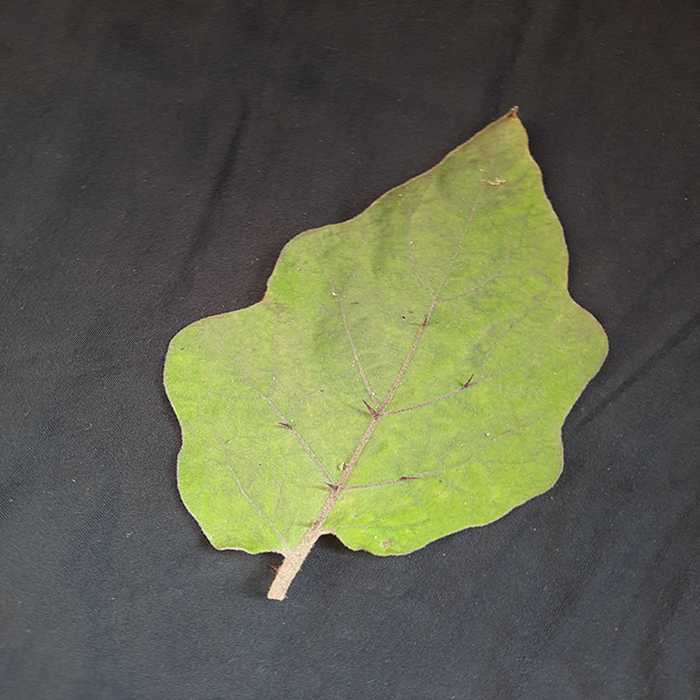
Plant: Eggplant
Label: Eggplant fresh leaf